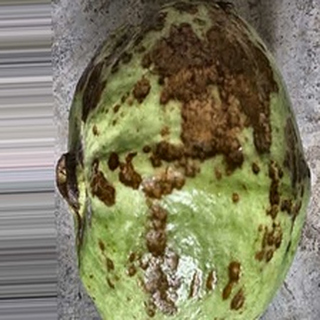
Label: guava_anthracnose